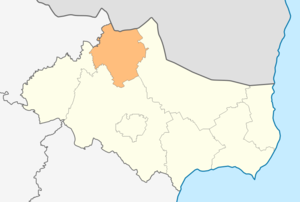
Krouchari est une obchtina de l'oblast de Dobritch en Bulgarie.